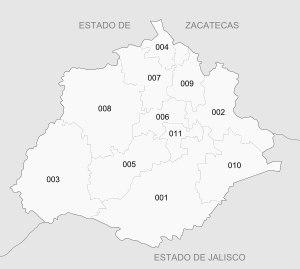
L'État mexicain de Aguascalientes comprend 11 municipalités et sa capitale est Aguascalientes.